2021 Autotrader EchoPark Automotive 500

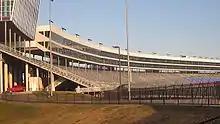
Texas Motor Speedway, the track where the race was held.

Texas Motor Speedway is a speedway located in the northernmost portion of the U.S. city of Fort Worth, Texas – the portion located in Denton County, Texas. The track measures around and is banked 24 degrees in the turns, and is of the oval design, where the front straightaway juts outward slightly. The track layout is similar to Atlanta Motor Speedway and Charlotte Motor Speedway (formerly Lowe's Motor Speedway). The track is owned by Speedway Motorsports, Inc., the same company that owns Atlanta and Charlotte Motor Speedway, as well as the short-track Bristol Motor Speedway.